Xzibit

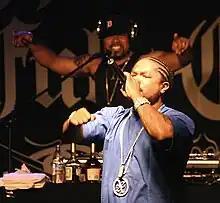
Xzibit live in Berlin, 2007

Musically, he started the year off with the release of his second compilation album "Appetite for Destruction" featuring 50 Cent on one track, consisting mostly of tracks from his Dre period and songs that didn't make the cut for his fifth studio album "Weapons of Mass Destruction", which was released in December 2004, entering the charts at 43 in the U.S. For this album, he reunited with Columbia Records, after having parted ways with producer and mentor Dr. Dre. The album managed to go gold, but yet again Xzibit was unhappy with the promotion and backing of his label, claiming that they were trying to promote him like Jessica Simpson, leaving the label in anger and going independent. His single "Hey Now (Mean Muggin)" featuring Keri Hilson marked his last chart success on the "Billboard Hot 100", peaking at number 93, while the second single "Muthafucka" failed to chart. Aside from his music and "Pimp My Ride", he starred in the movie "Full Clip", alongside Busta Rhymes, guest-starred in "" in the episode "", released a concert documentary with his new group, eponymously titled "Strong Arm Steady" and hosted the 2004 MTV Europe Music Awards in Rome. In 2005, he collaborated with shock rock legend Alice Cooper on a track entitled "Stand" from the album "Dirty Diamonds". This represented Cooper's first-ever foray into rap music. This year marks his most busy one, also being featured in three video games, "", where he lent his voice and likeness to the warden Abbott and "" and "NFL Street 2", where he was a playable character.